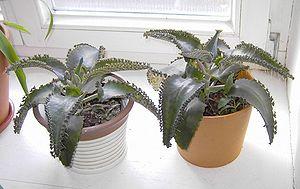
Kalanchoe daigremontiana, le Kalanchoé de Daigremont est une espèce de plantes vivaces succulentes, de la famille des Crassulacées, originaire du Sud-Ouest de Madagascar, produisant de nombreuses propagules sur le bord des feuilles.